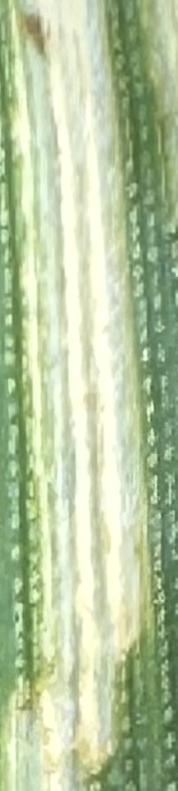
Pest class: cereal_leaf_beetle